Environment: lab
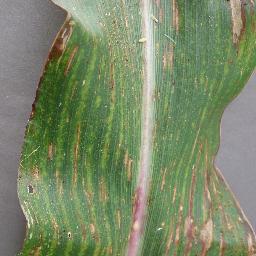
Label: gray_leaf_spot